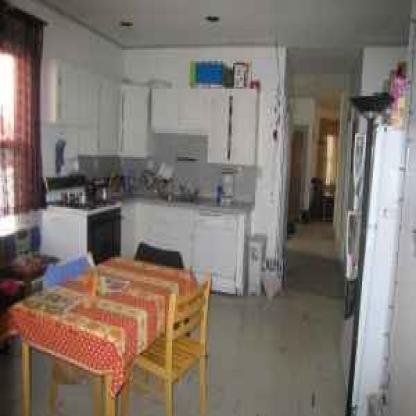
Scene: Indoor